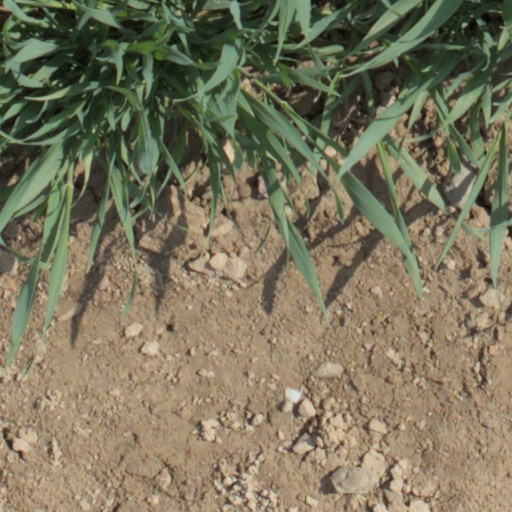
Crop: wheat